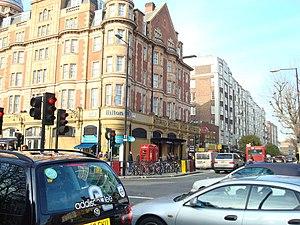
Le Hilton London Hyde Park est un hôtel situé sur Bayswater Road, surplombant Hyde Park et Kensington Gardens dans le centre de Londres. Il a été ouvert en juillet 1999.